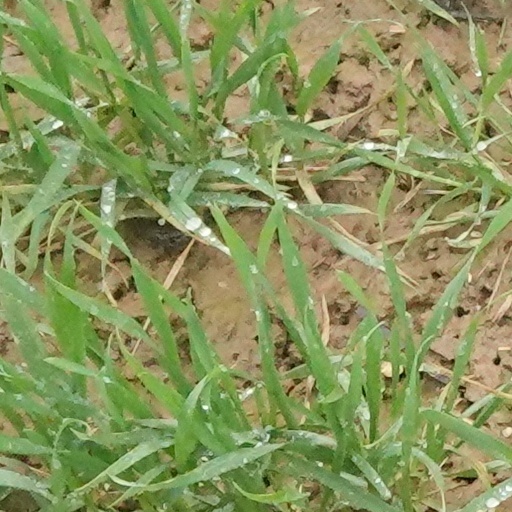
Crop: wheat